Brachiosauridae

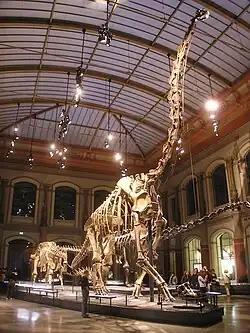
"Giraffatitan" skeleton from the Tendaguru Formation

Definitive brachiosaurid remains have been found from the Late Jurassic period to the Early Cretaceous, from about 157 to 100 million years ago. In addition, Macronaria in general first appear in the Late Jurassic. However, the almost simultaneous appearance of "Camarasaurus", "Brachiosaurus" and a possible titanosaur suggest that they originated earlier, closer to the Middle Jurassic.